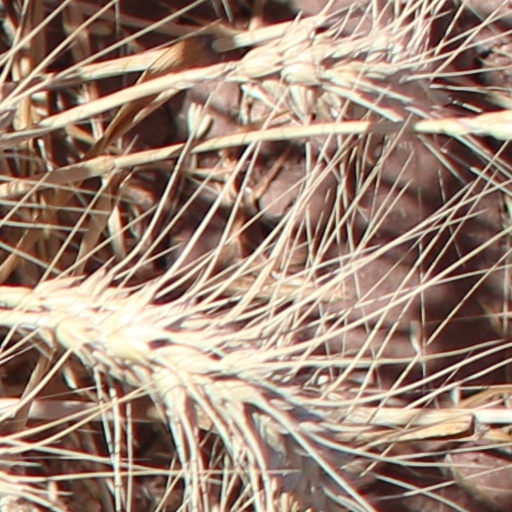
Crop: wheat